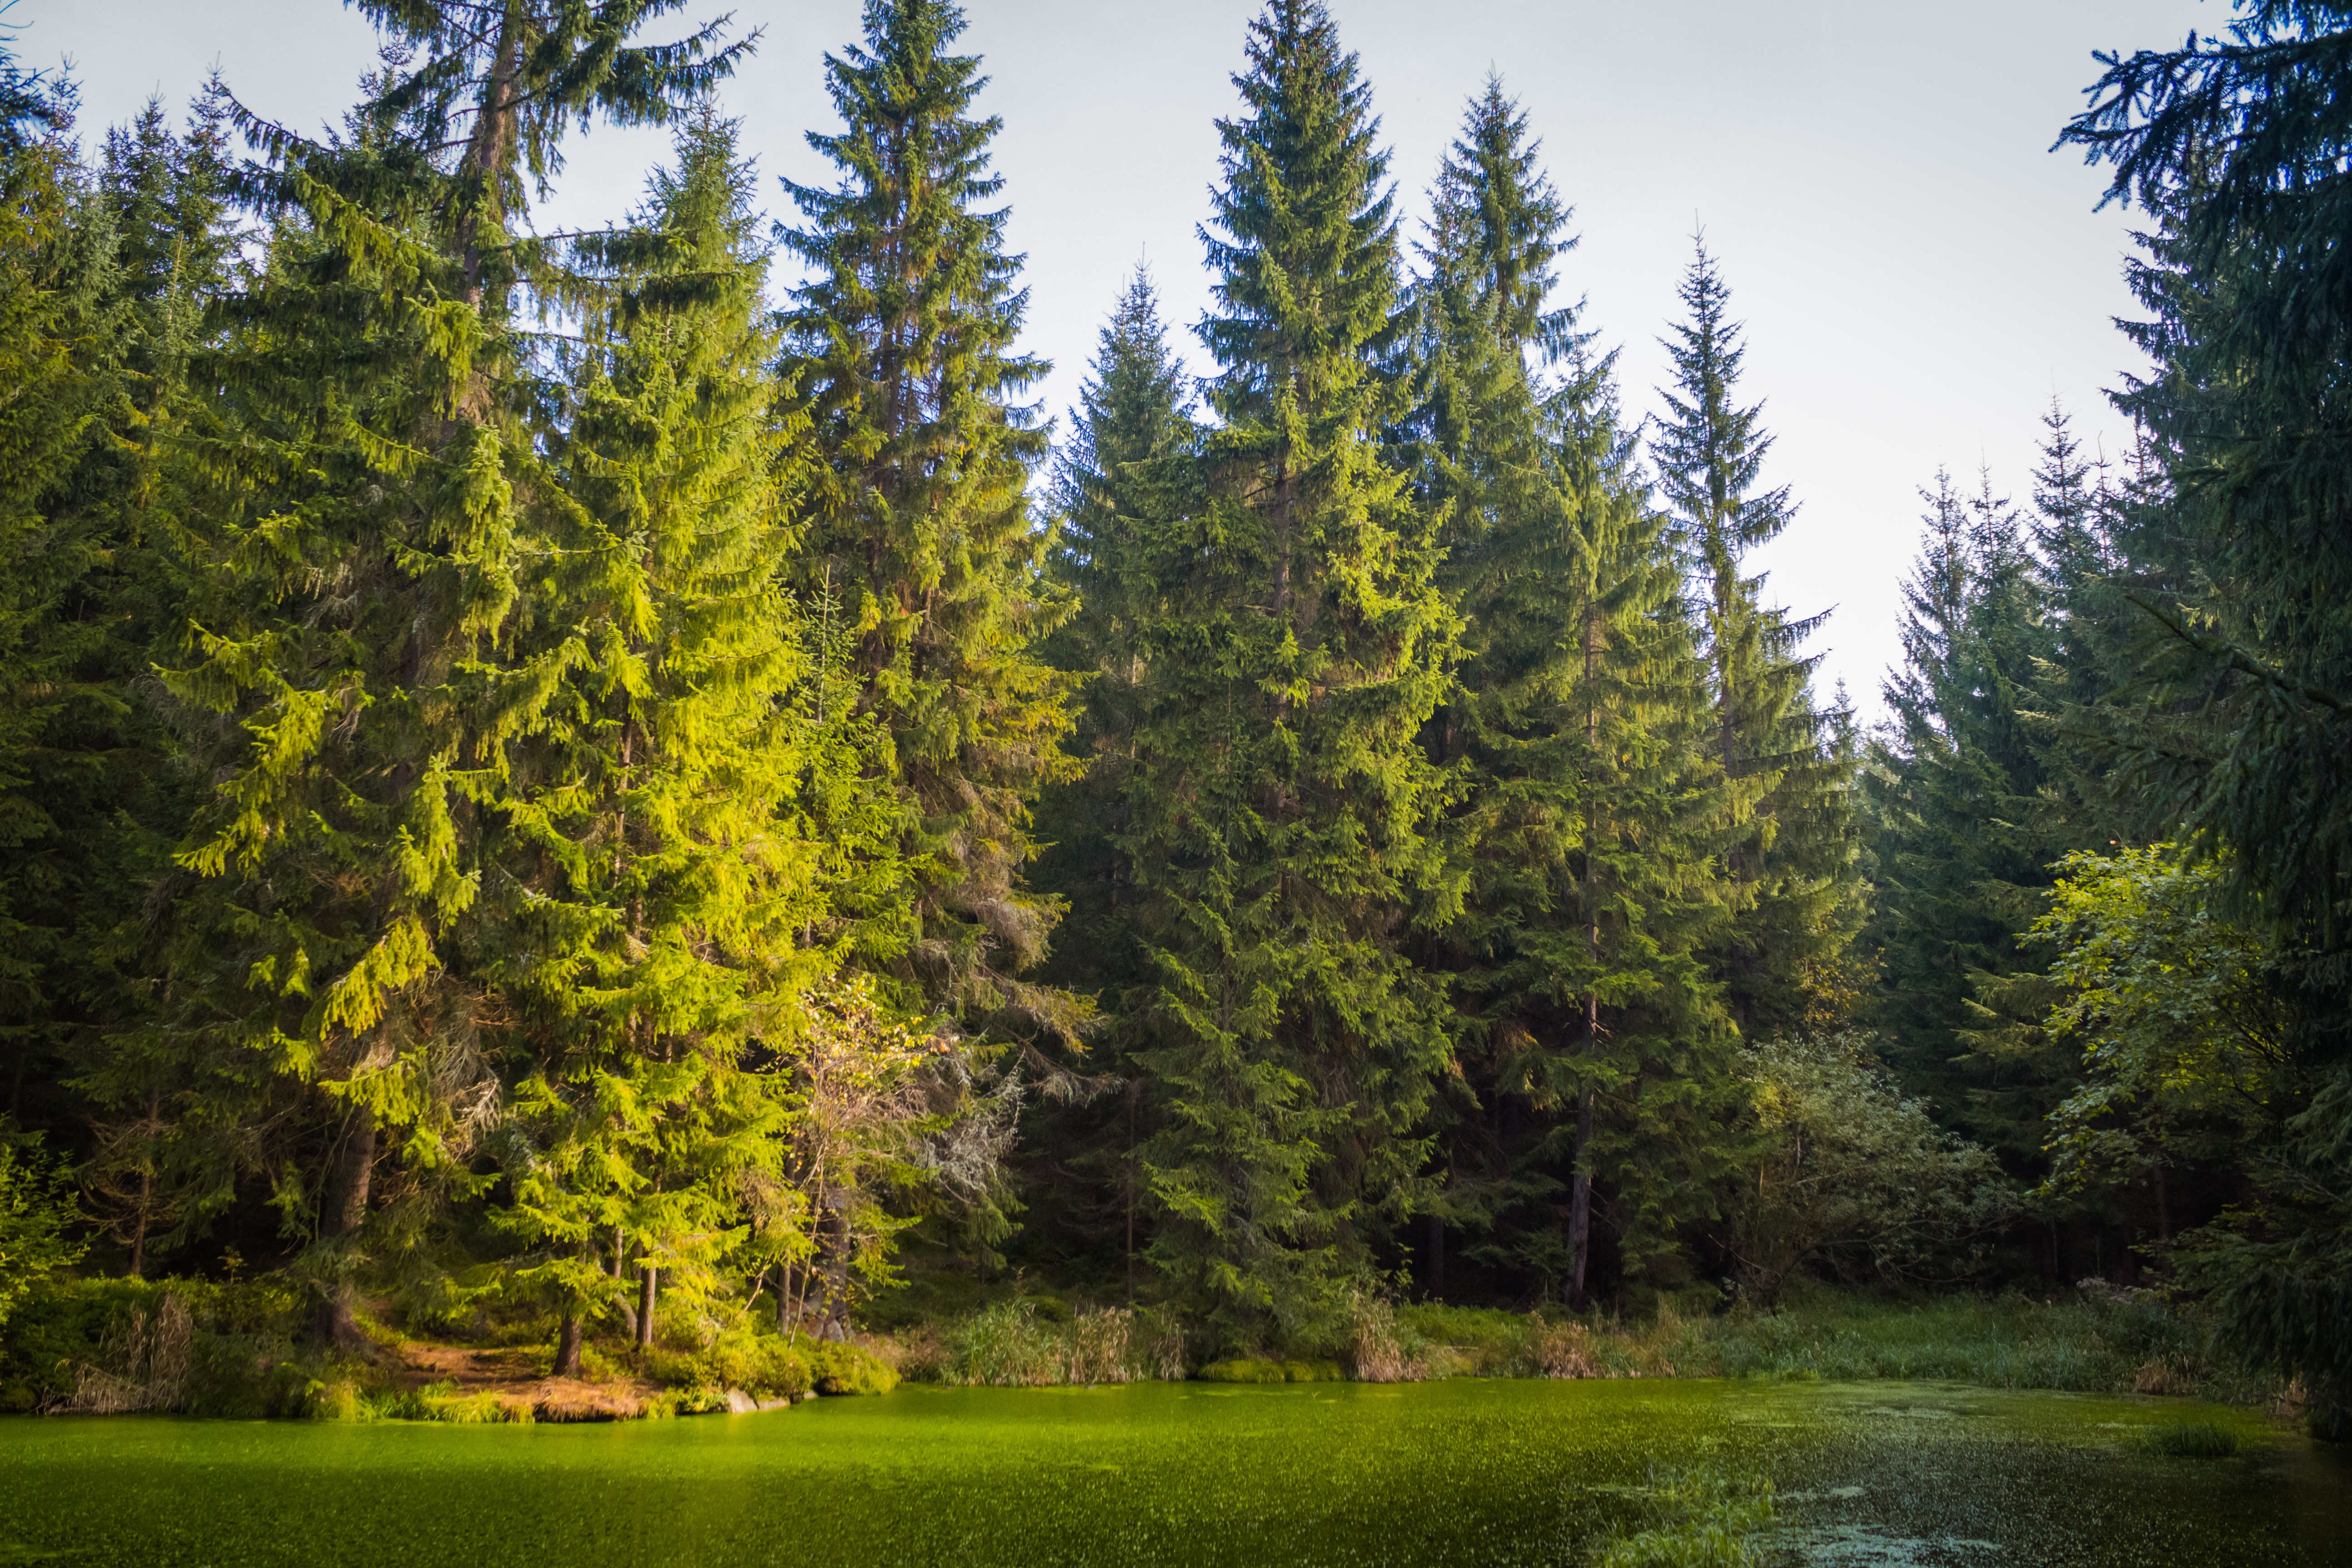
landscape, tree, water, nature, forest, wilderness, plant, sky, meadow, leaf, flower, lake, pond, evergreen, autumn, fir, conifer, trees, spruce, reeds, woodland, habitat, czech republic, larch, ecosystem, the giant mountains, biome, natural environment, woody plant, temperate broadleaf and mixed forest, temperate coniferous forest, land plant